Royal Sovereign-class battleship

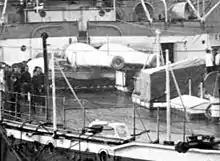
Close up of the aft barbette aboard "Empress of India"

A new and more powerful gun was preferred by the Board, but it was still under development, so the 32-calibre BL gun used in the preceding classes was chosen. The four guns were mounted in two twin-gun, pear-shaped barbettes or circular turrets, one forward and one aft of the superstructure. The barbettes were open, without hoods or gun shields, and the guns were fully exposed. The ammunition hoists were in the apex of the barbette and the guns had to return to the fore-and-aft position to be reloaded. The shells fired by these guns were credited with the ability to penetrate of wrought iron at , using a charge of of smokeless brown cocoa (SBC). At maximum elevation of +13.5°, the guns had a range of around with SBC; later a charge of of cordite was substituted for the SBC which extended the range to about . The ships carried 80 rounds for each gun.